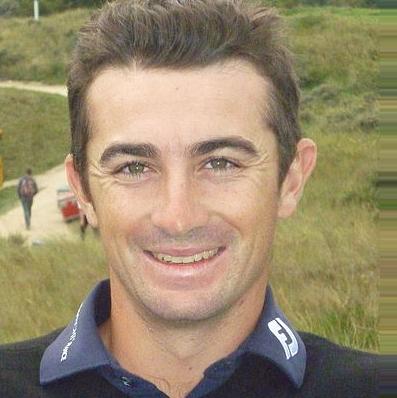
Age: 21